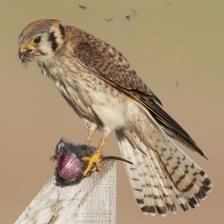
Species: AMERICAN KESTREL
Scientific name: FALCO SPARVERIUS